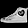
Label: Sneaker